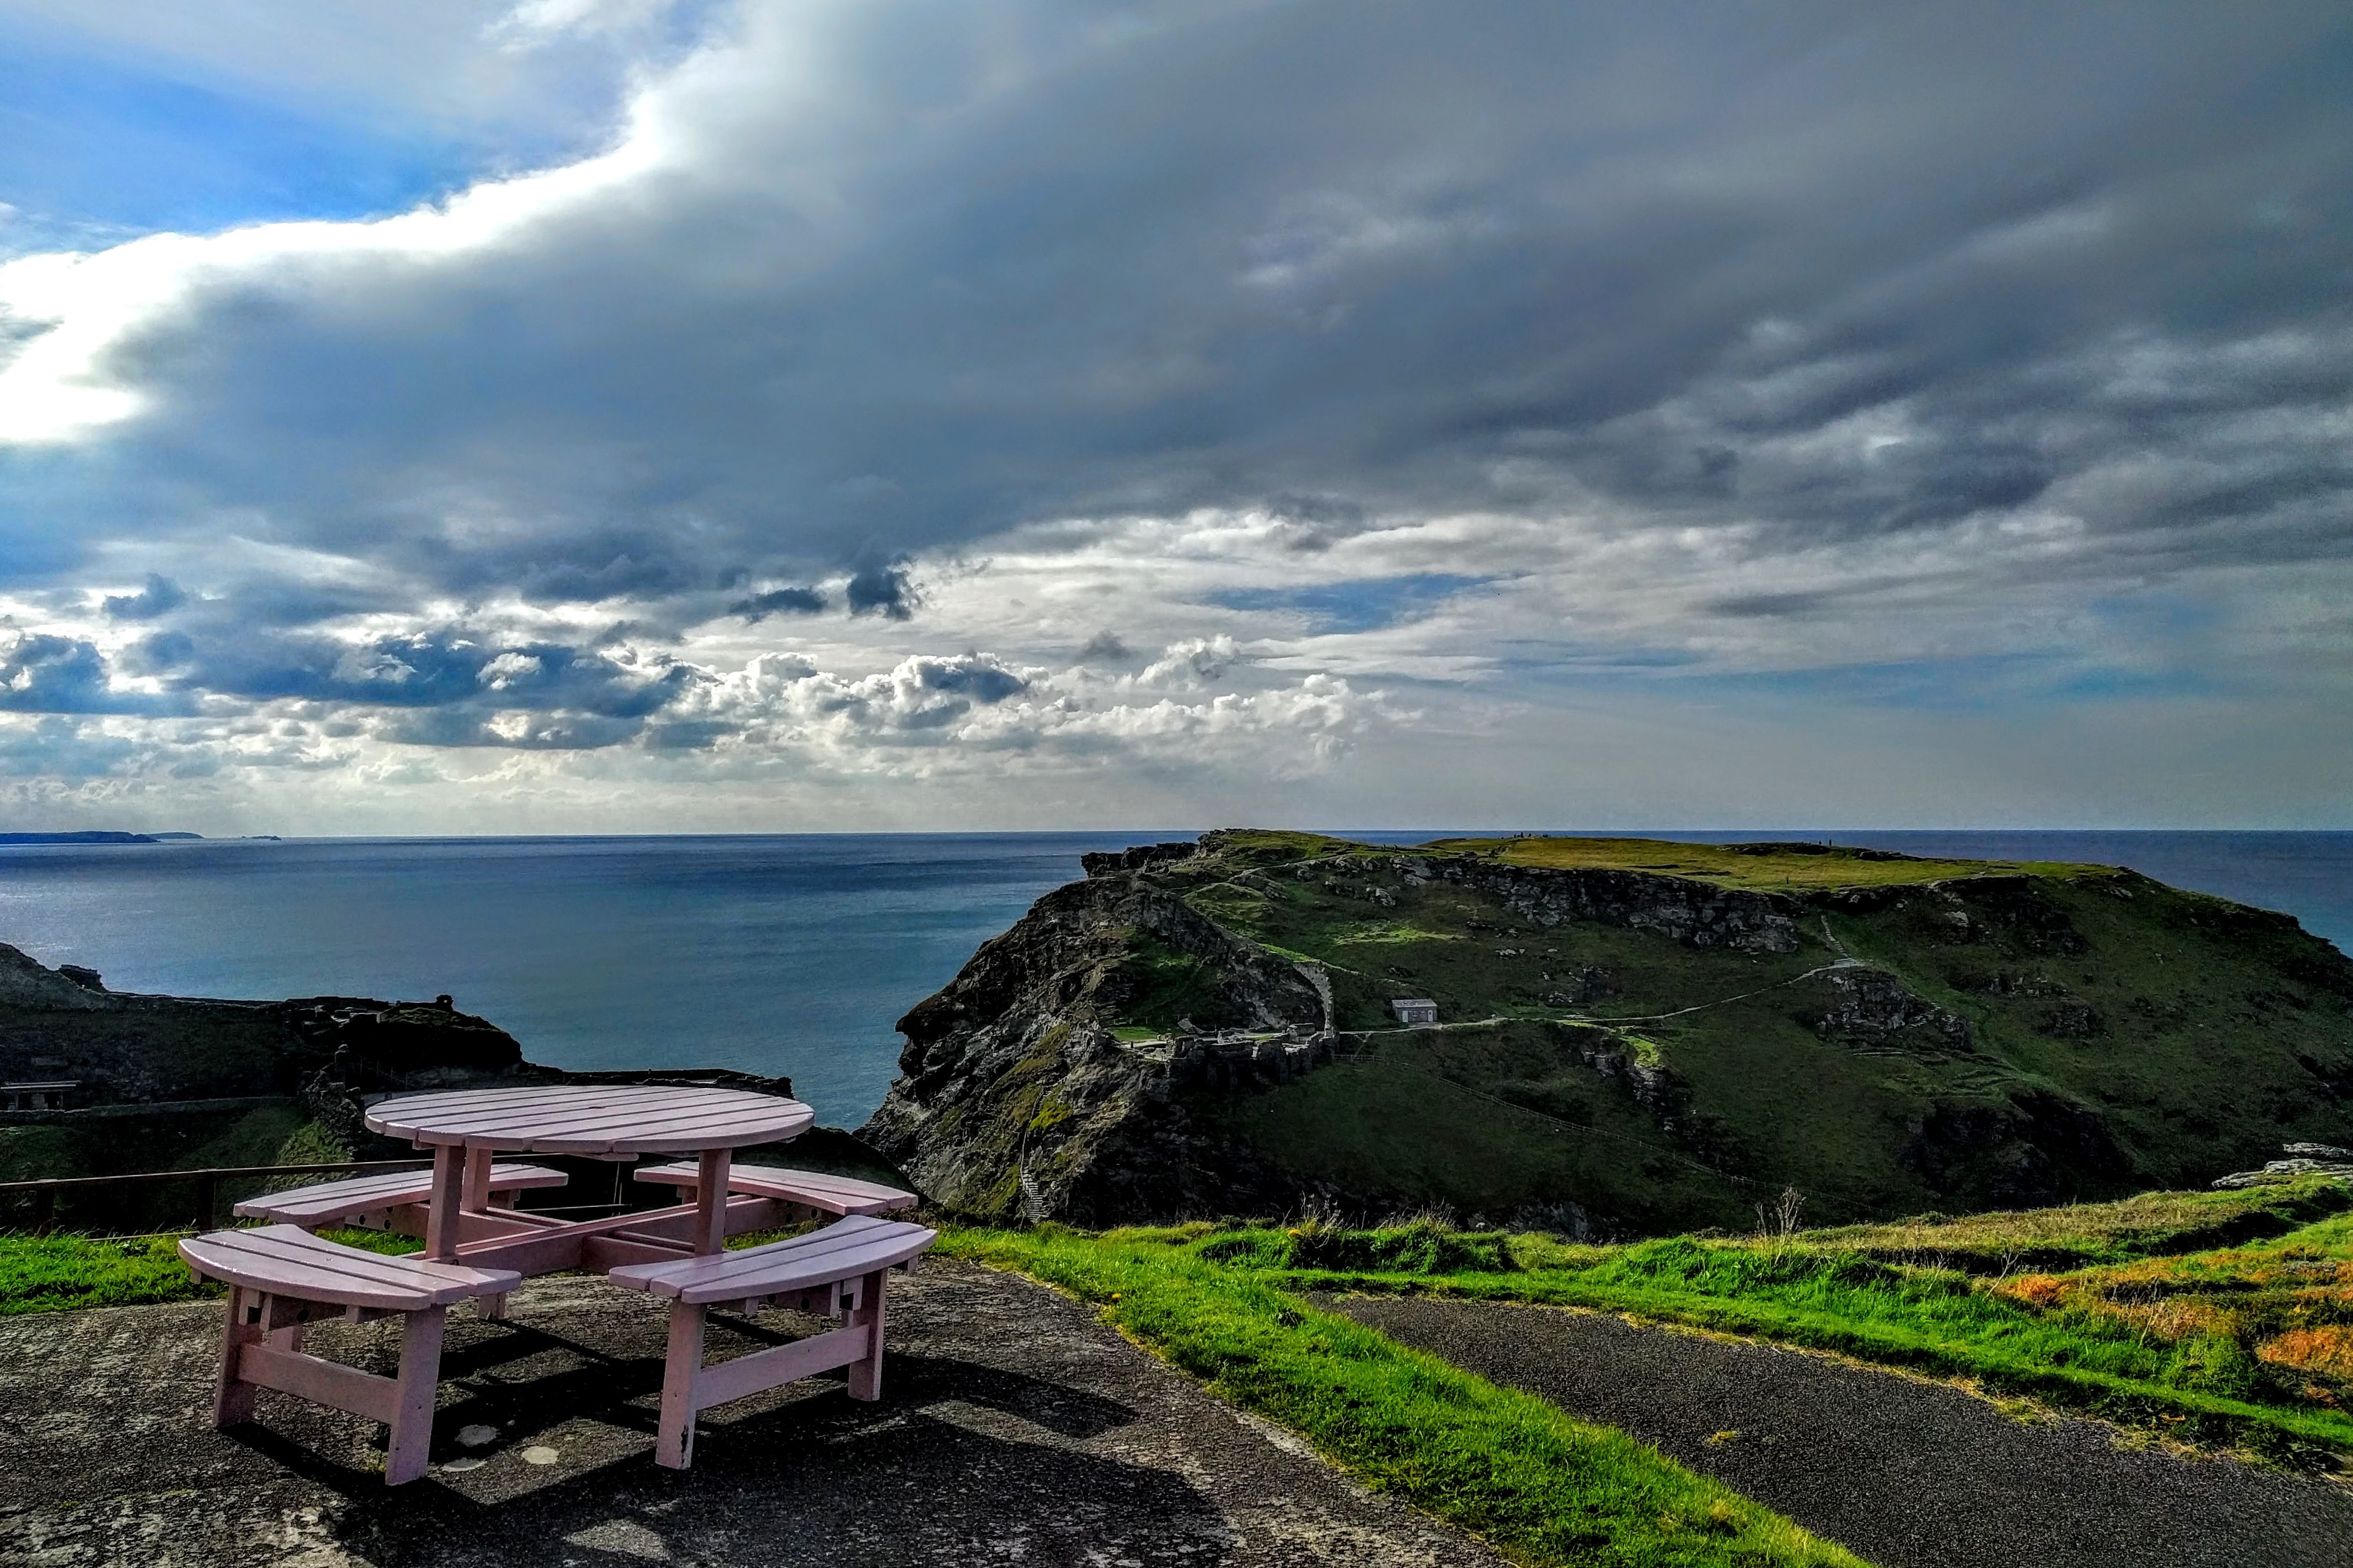
beach, landscape, sea, coast, tree, nature, grass, ocean, horizon, mountain, cloud, sky, hill, shore, vacation, seascape, bay, terrain, picnic, sunny, clouds, cornwall, rural area, landform